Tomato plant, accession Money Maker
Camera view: bottom (45 deg); turntable rotation: 30 degrees
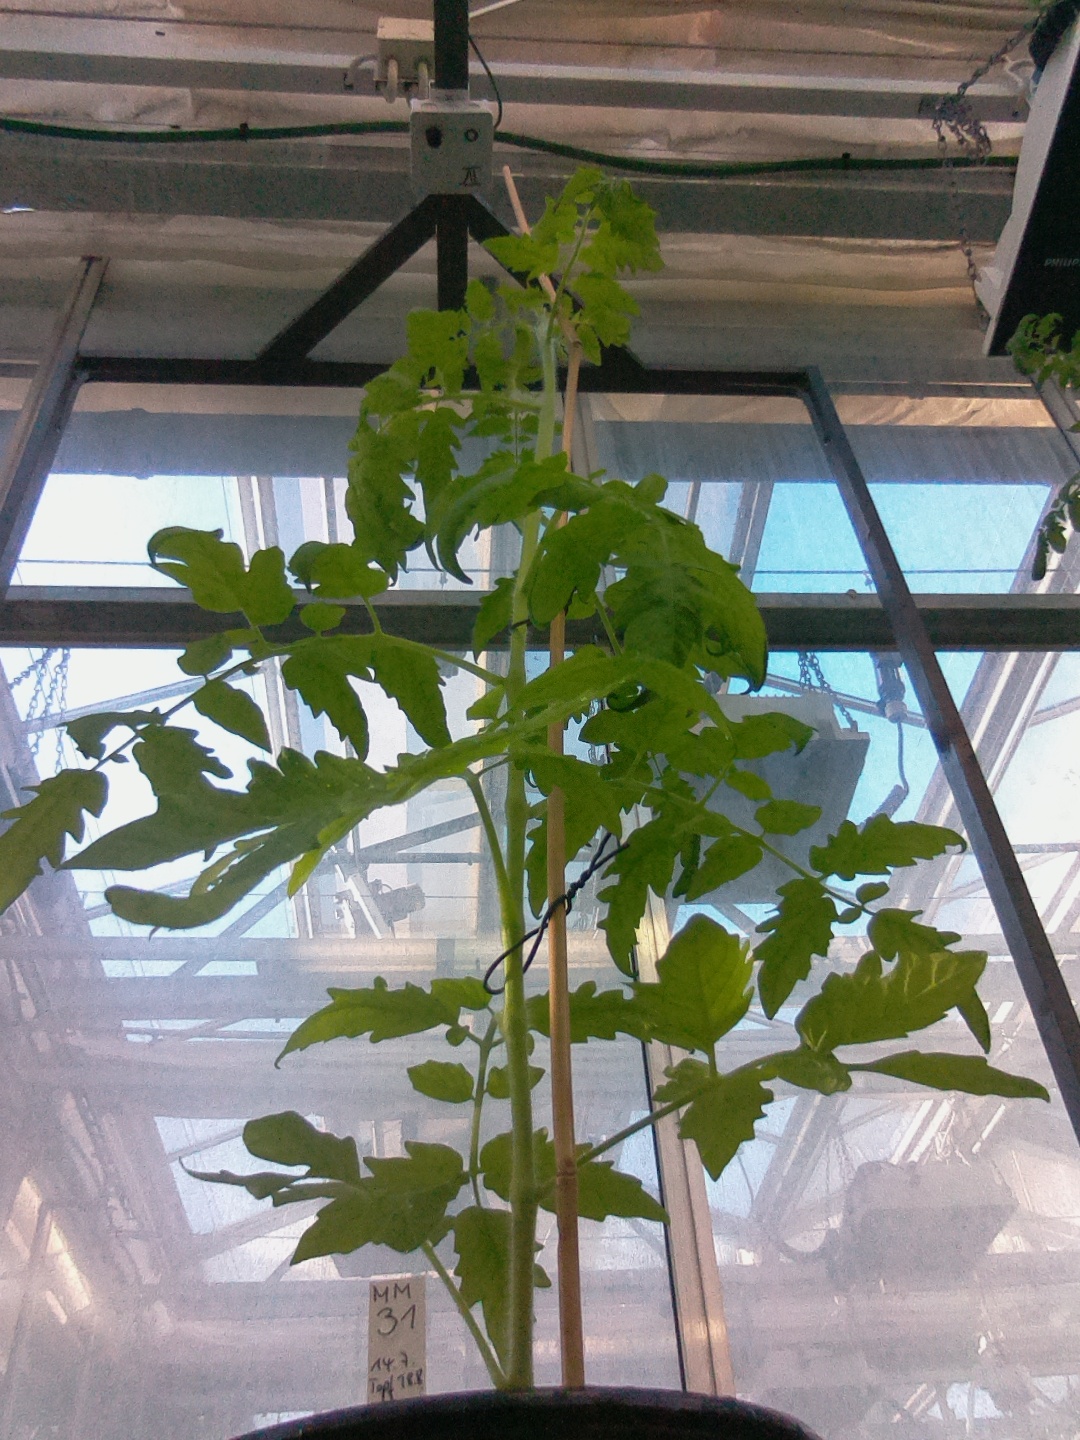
BBCH growth stage 22: 20%-30% Side shoots formed